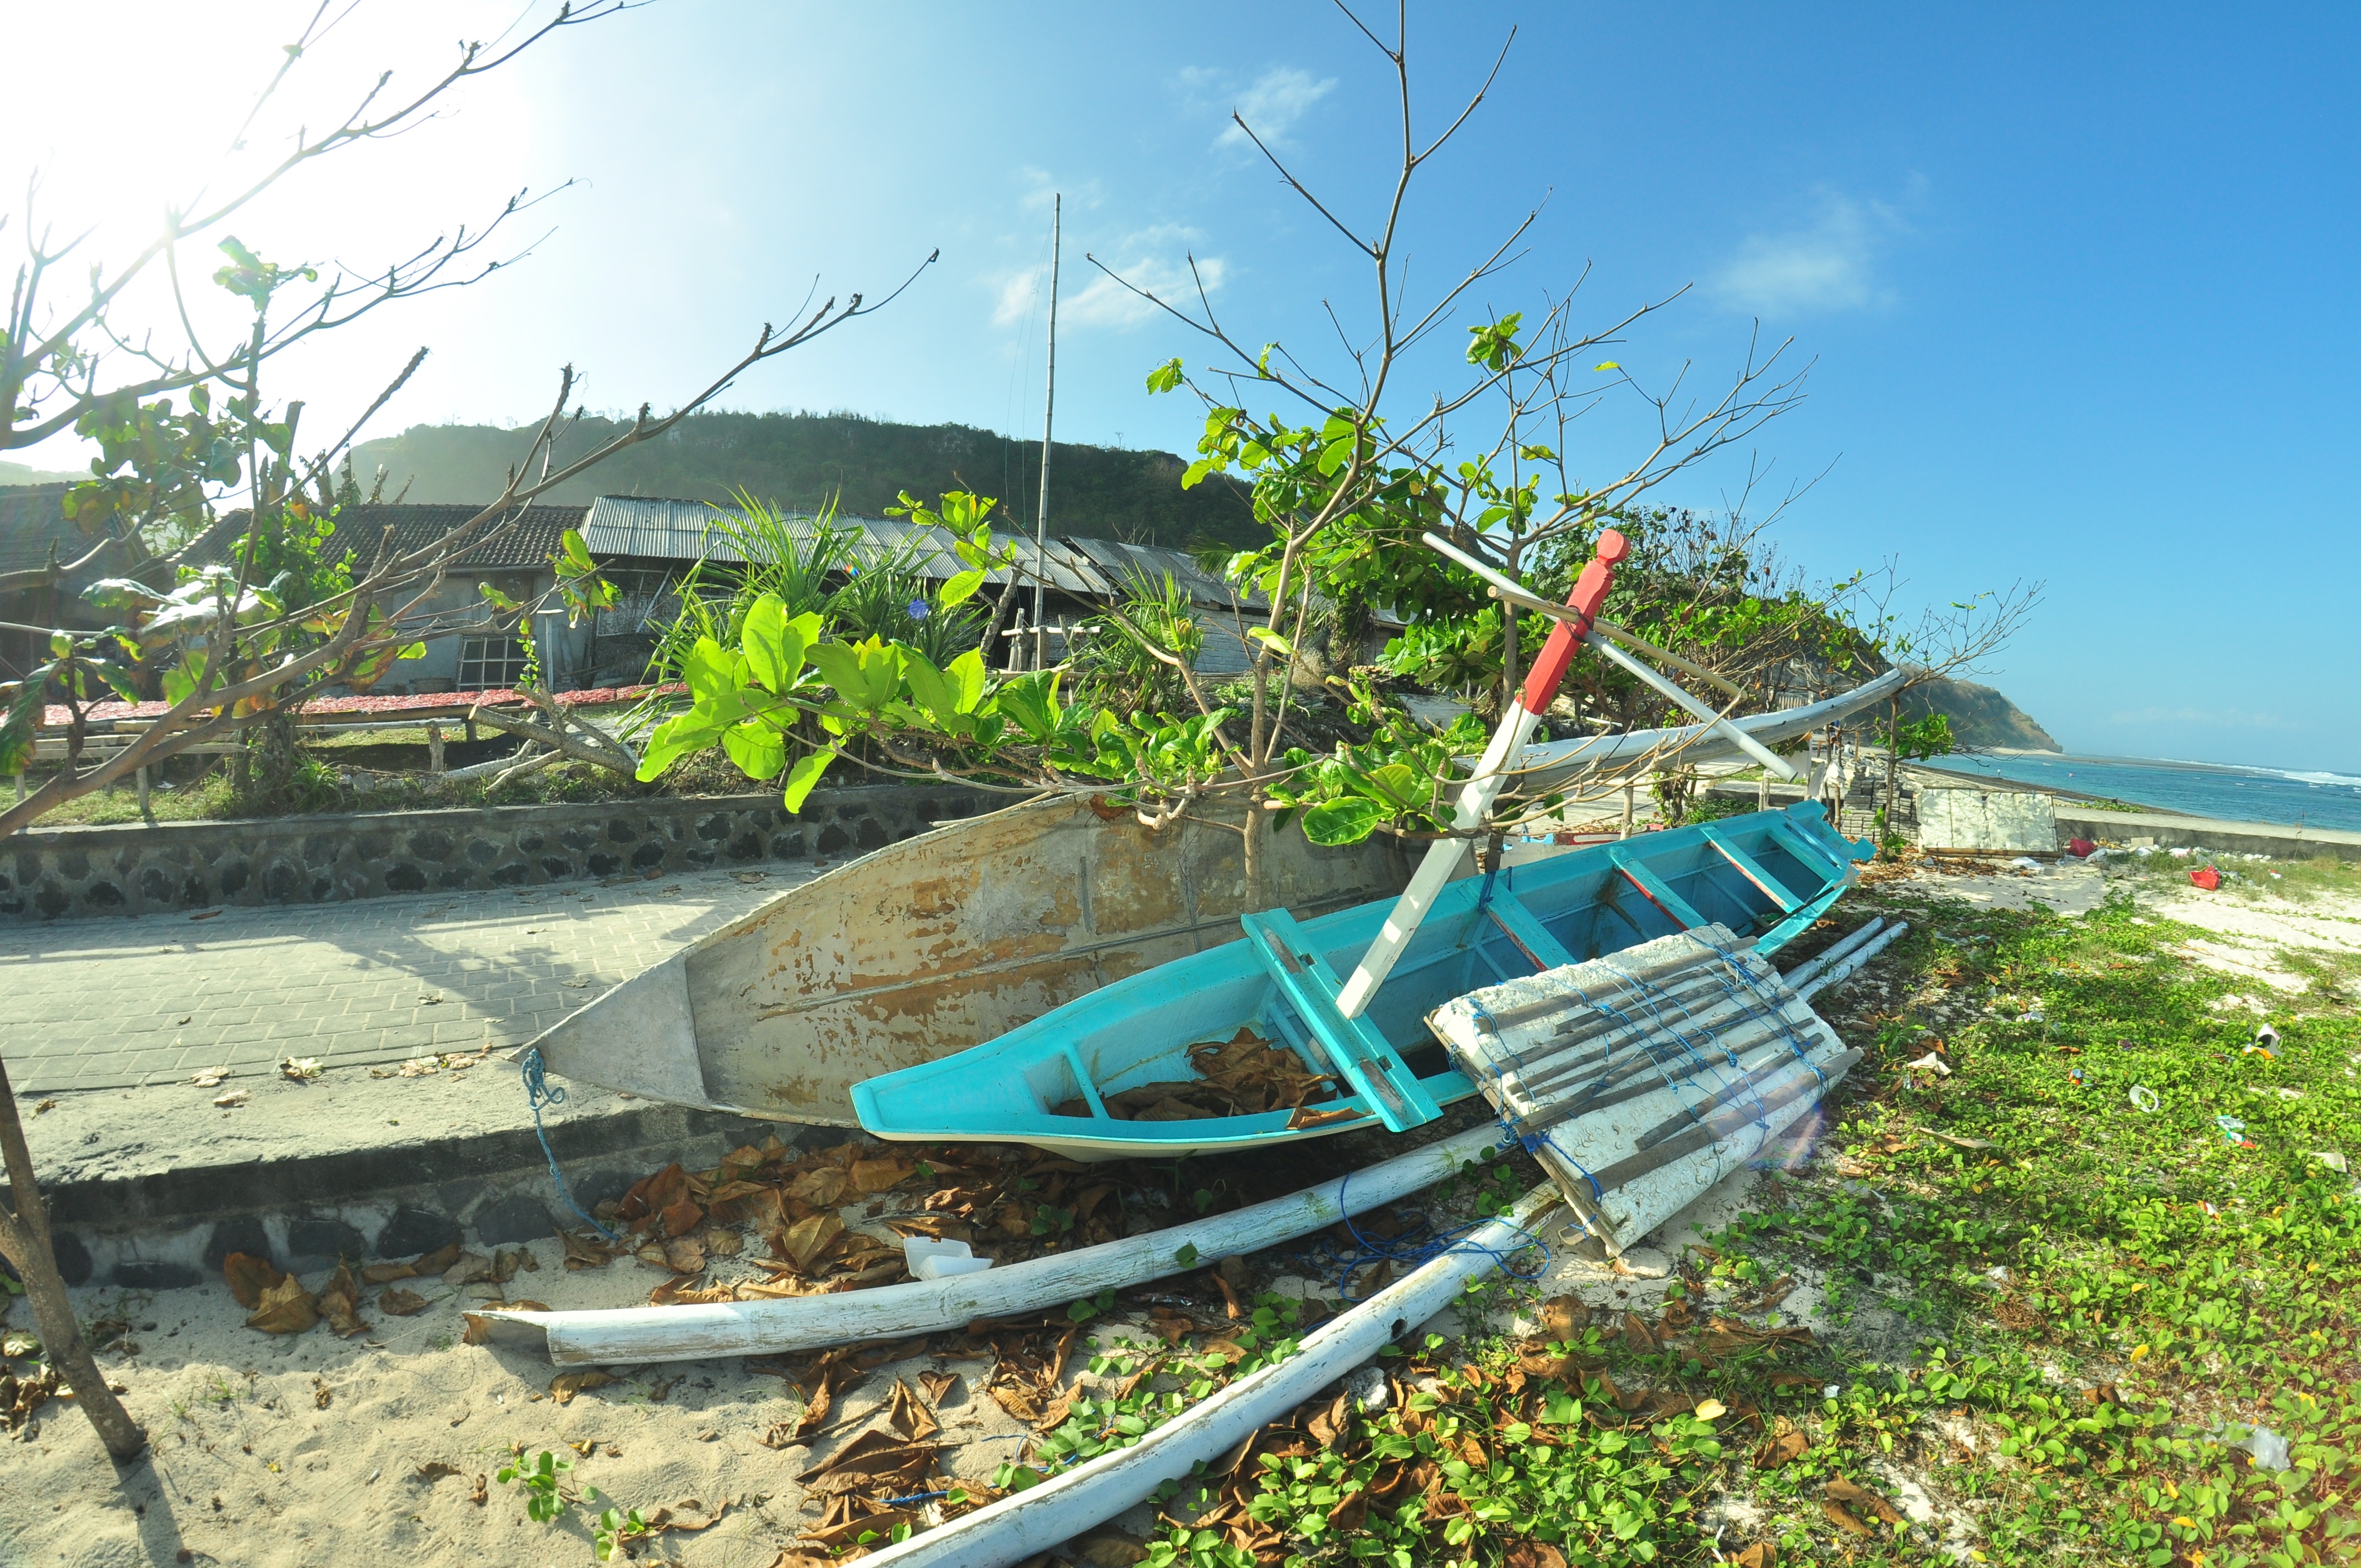
vehicle, waterway